Terrace houses in Australia

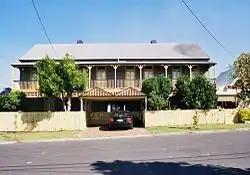
"Cross Terrace", Red Hill (1887–1888), a terrace in the Queenslander style.

Outside of Sydney, Newcastle has an extensive collection of terrace houses, mostly in the Newcastle CBD, Newcastle East, The Hill, and Cooks Hill. Streets containing numerous examples of terrace housing include Wolfe Street, Tyrell Street, The Terrace, Bull Street, Watt Street, and Church Street upon which "Buchanans Terrace" is situated. Newcastle has a large collection of Federation-era terrace houses, including a significant number of which are three-storeys with a basement level and light-well. Cantilevered balconies are common in Newcastle, and notable examples with cantilevered balconies include "Pembridge Terrace" (1900) and "Belmont Terrace" (1903). Campbell Street in Wollongong features the city's only heritage terraced houses.